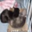
Label: cat